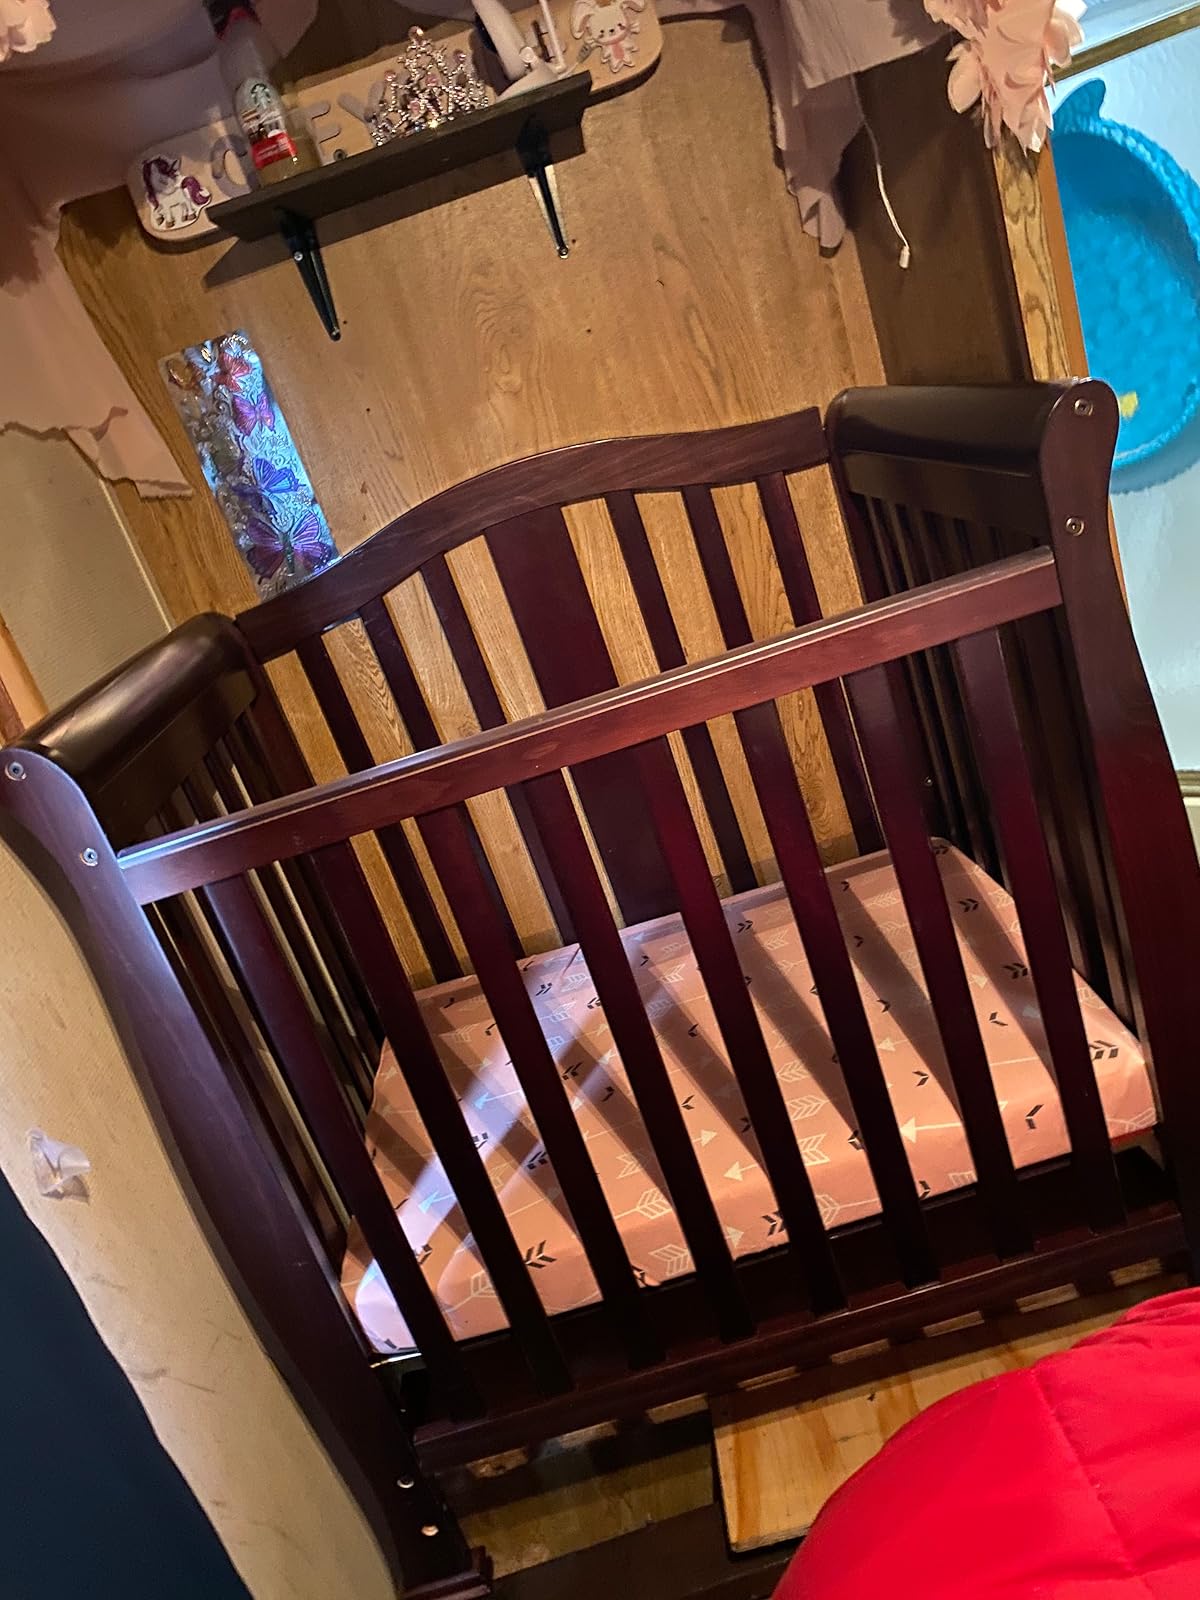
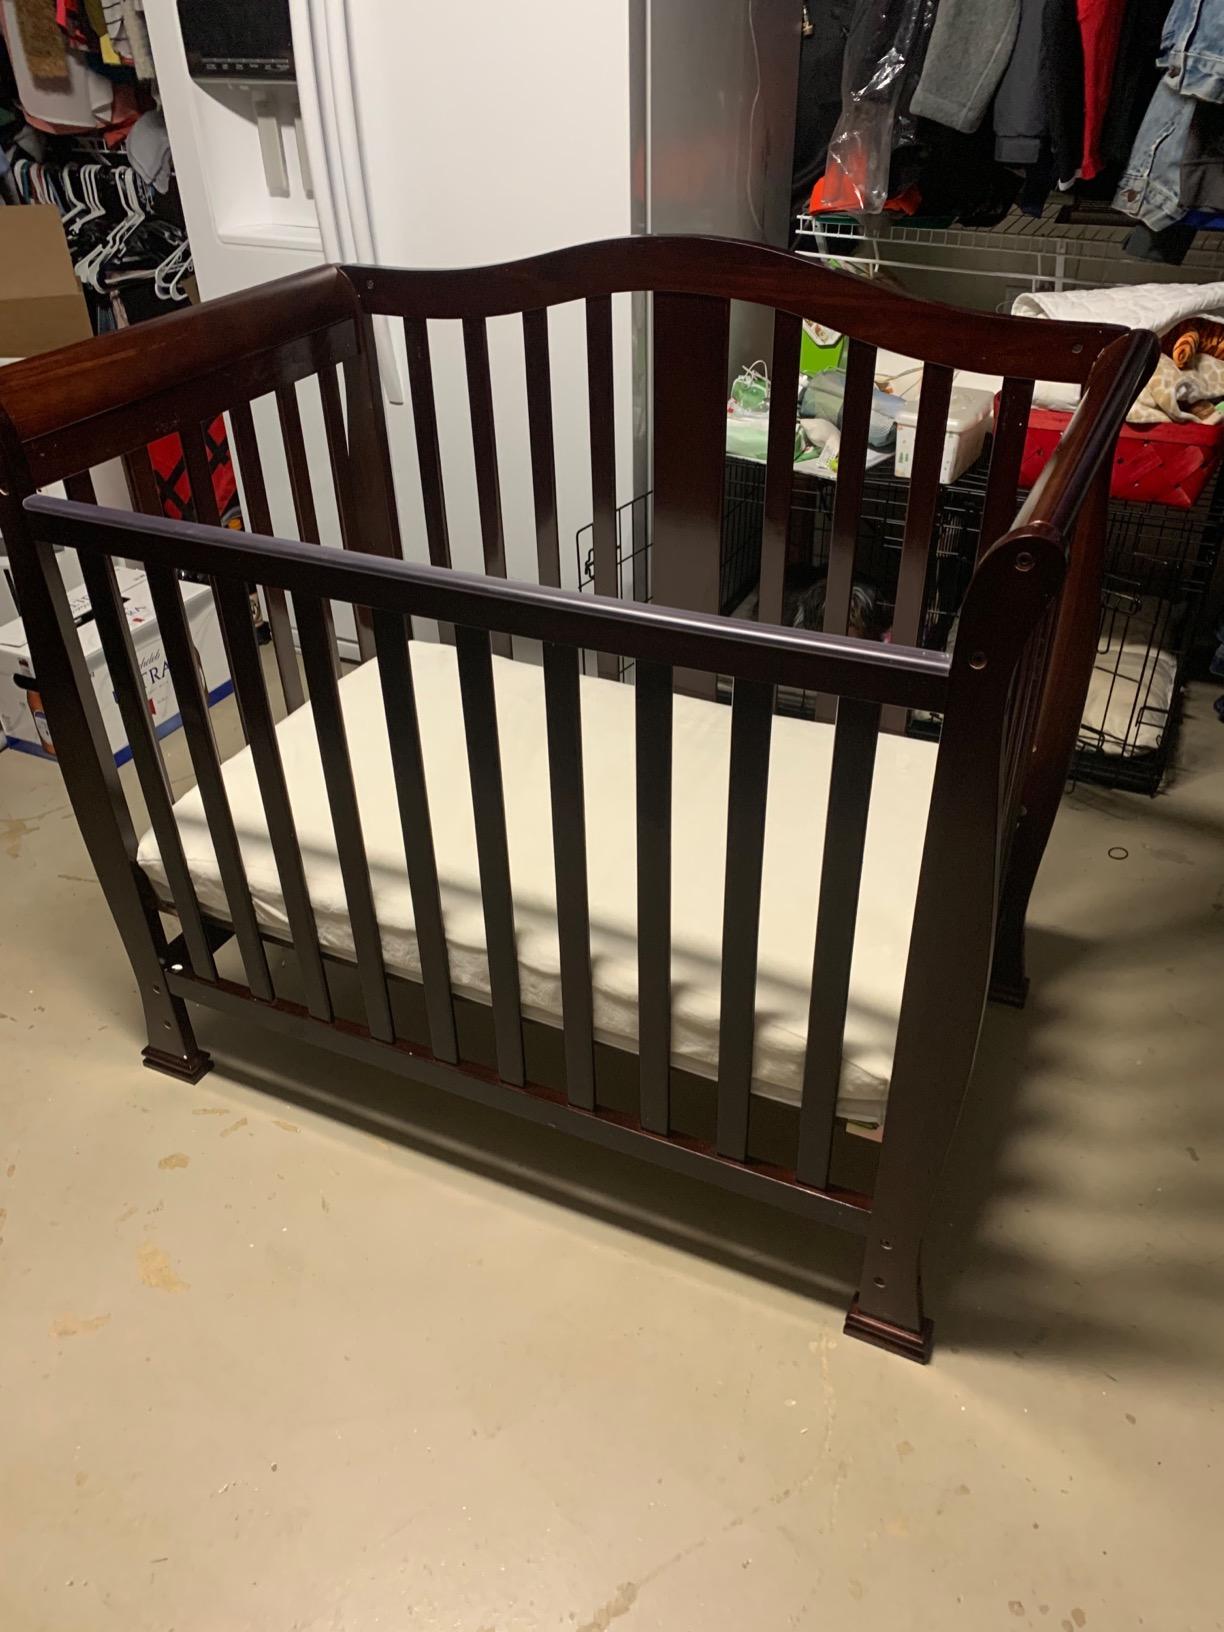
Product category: products_crib
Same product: yes